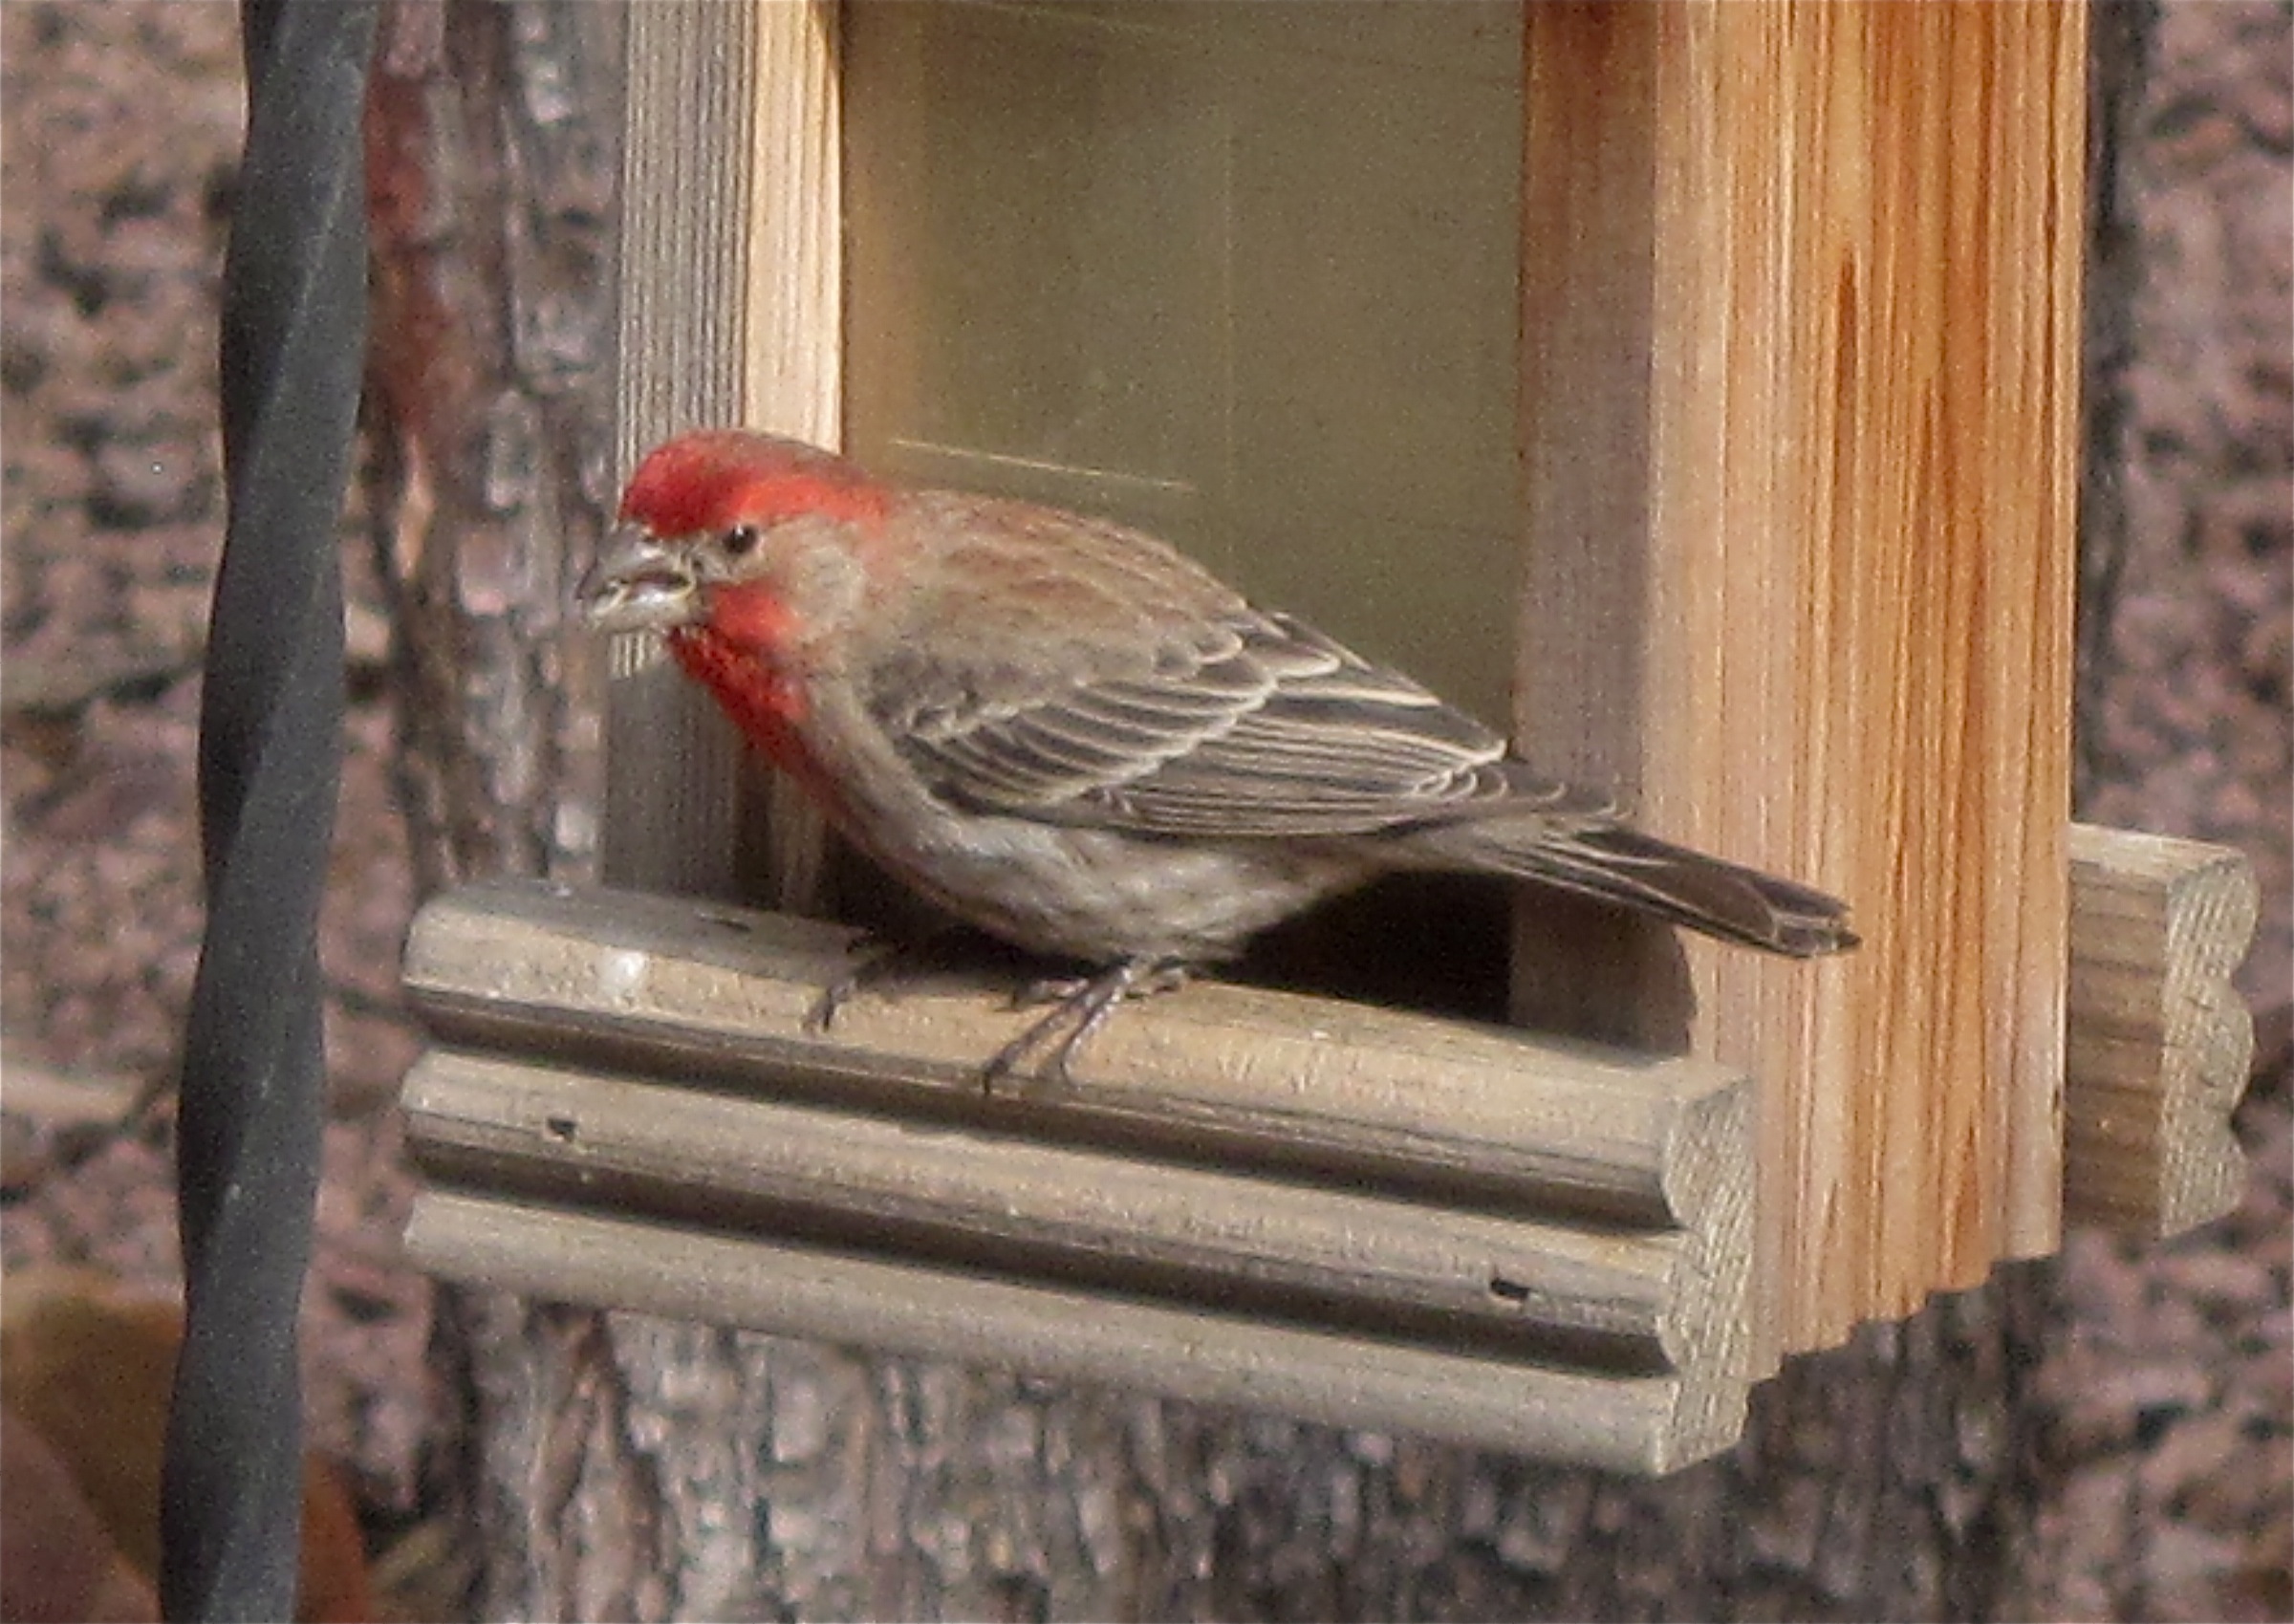
bird, wildlife, beak, fauna, vertebrate, finch, inmybackyard, old world flycatcher, perching bird